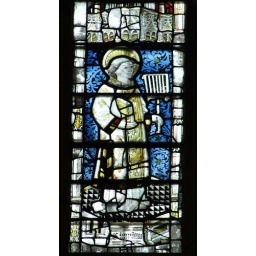
West window - medieval glass moved here from elsewhere in church. Detail : Saint Laurence